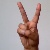
The image shows a hand gesture representing the letter 'V' in Indian Sign Language.